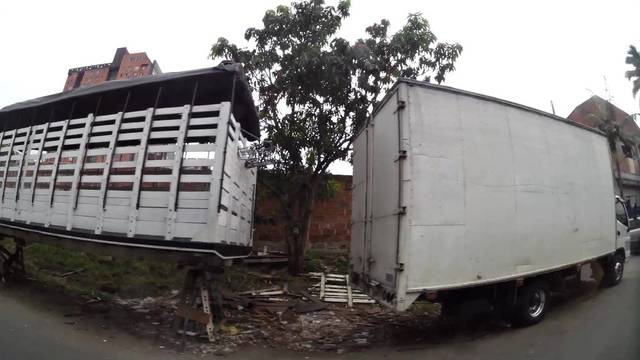
Region: Colombia
Coordinates: 6.262, -75.572